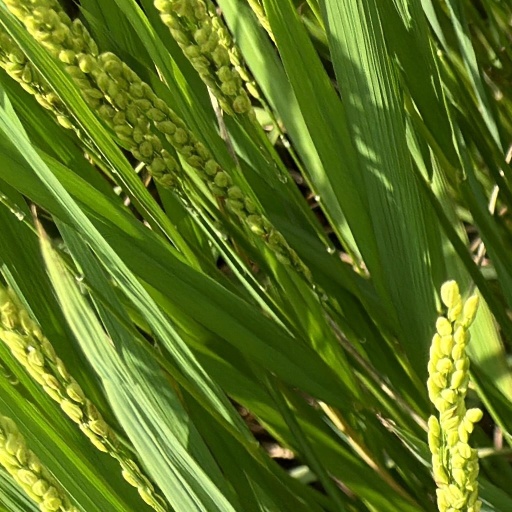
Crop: rice